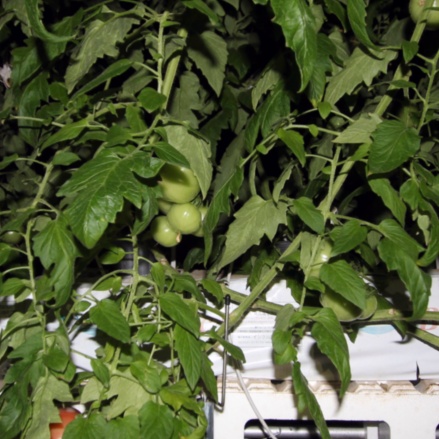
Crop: tomato